History of Sydney FC

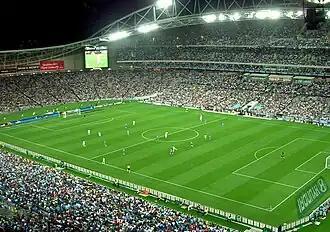
Sydney FC playing the Los Angeles Galaxy at ANZ Stadium during 2007.

The bid was lodged with the Australian Soccer Association (now Football Federation Australia) on 19 July, challenged only by a consortium headed by Nick Politis, known as the "Sydney Blues", for Sydney's place in the 'one team per city' competition. A public row broke out between the two bidders after reports that the ASA were set to vote in favour of Sydney FC, causing Politis to withdraw his support for a team, and leaving Sydney FC as the only candidate remaining.